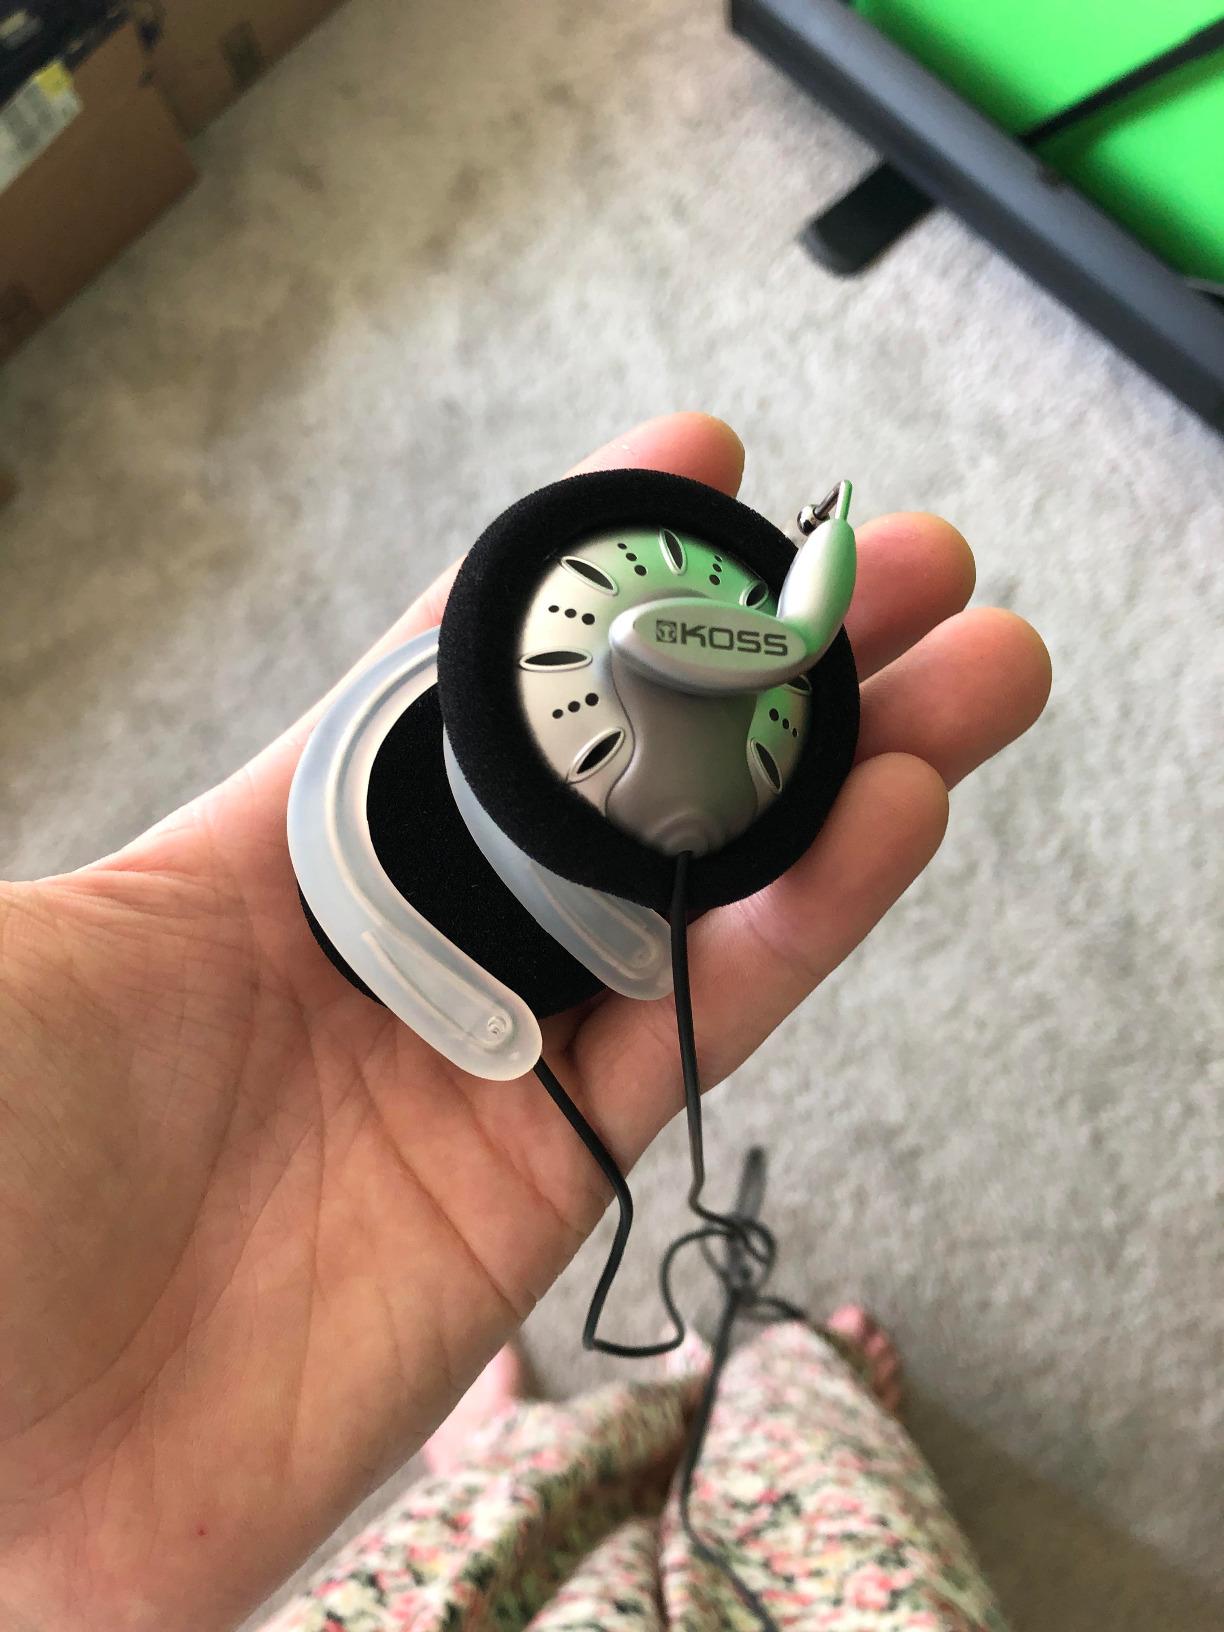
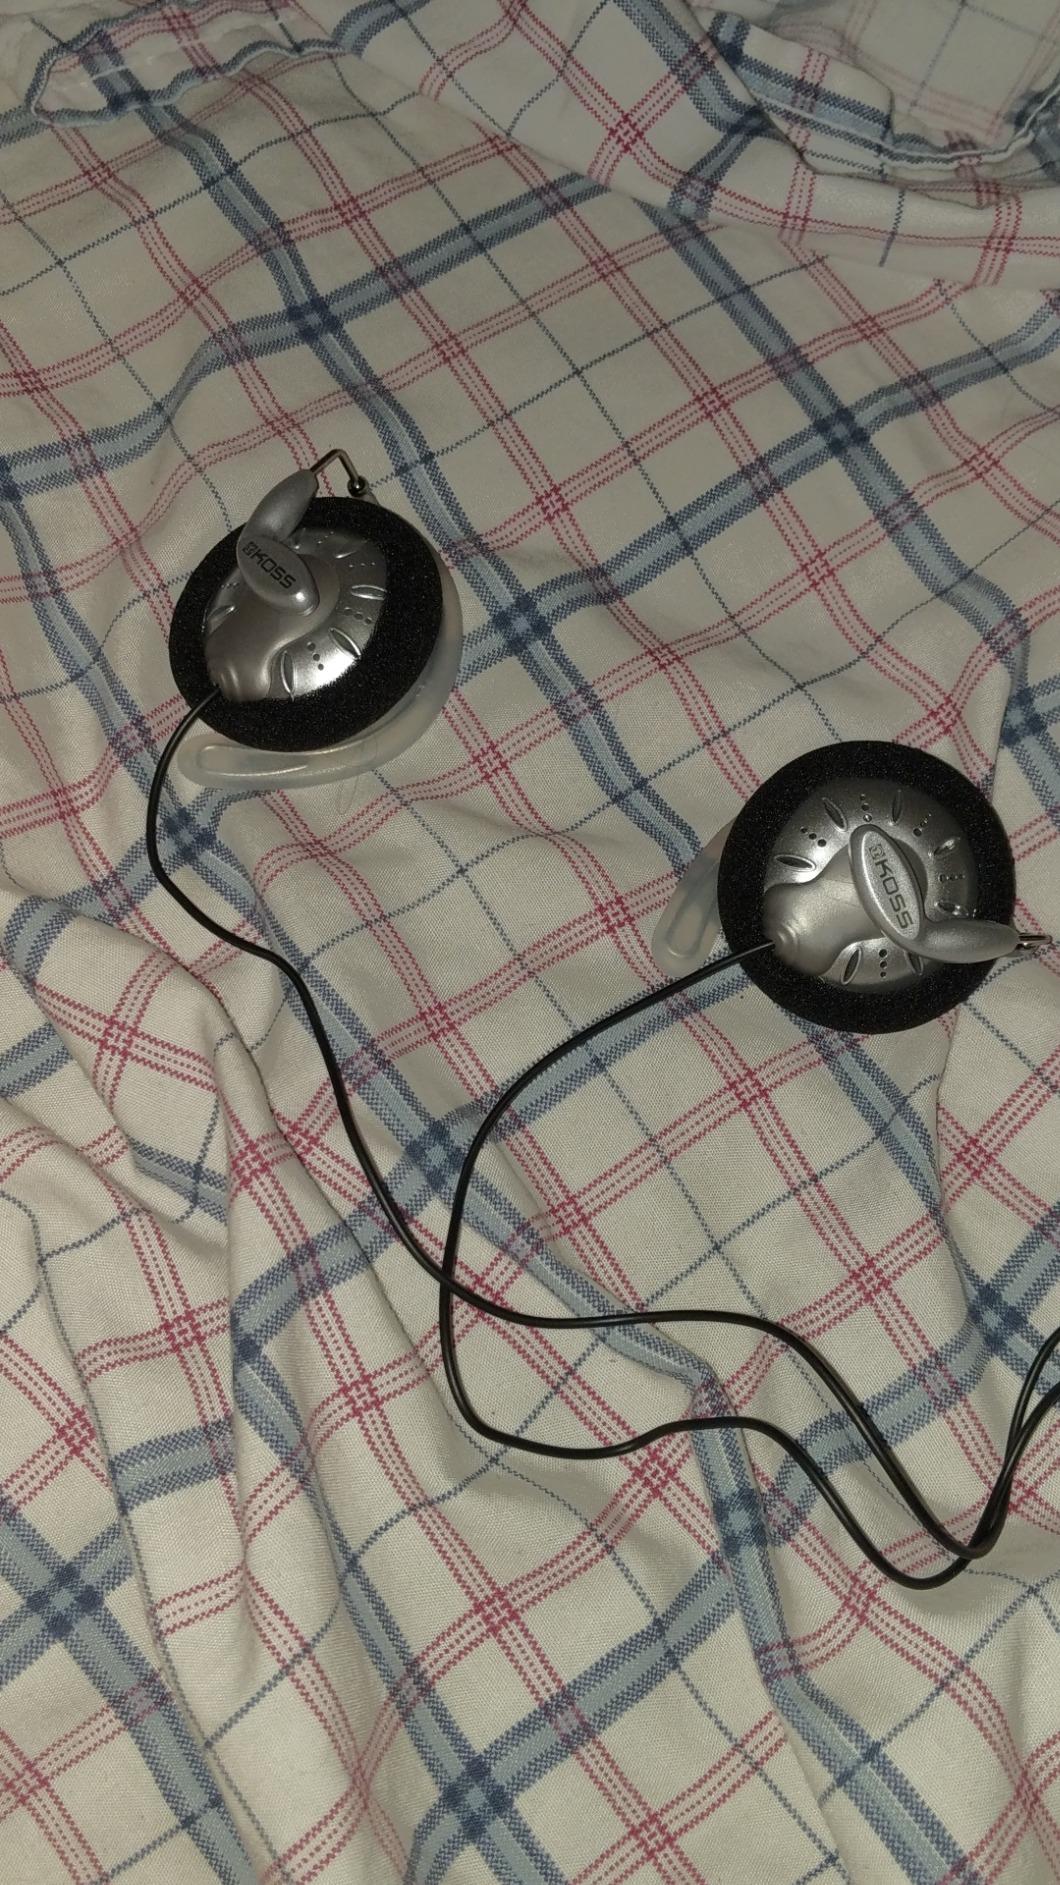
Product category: headphones
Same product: yes